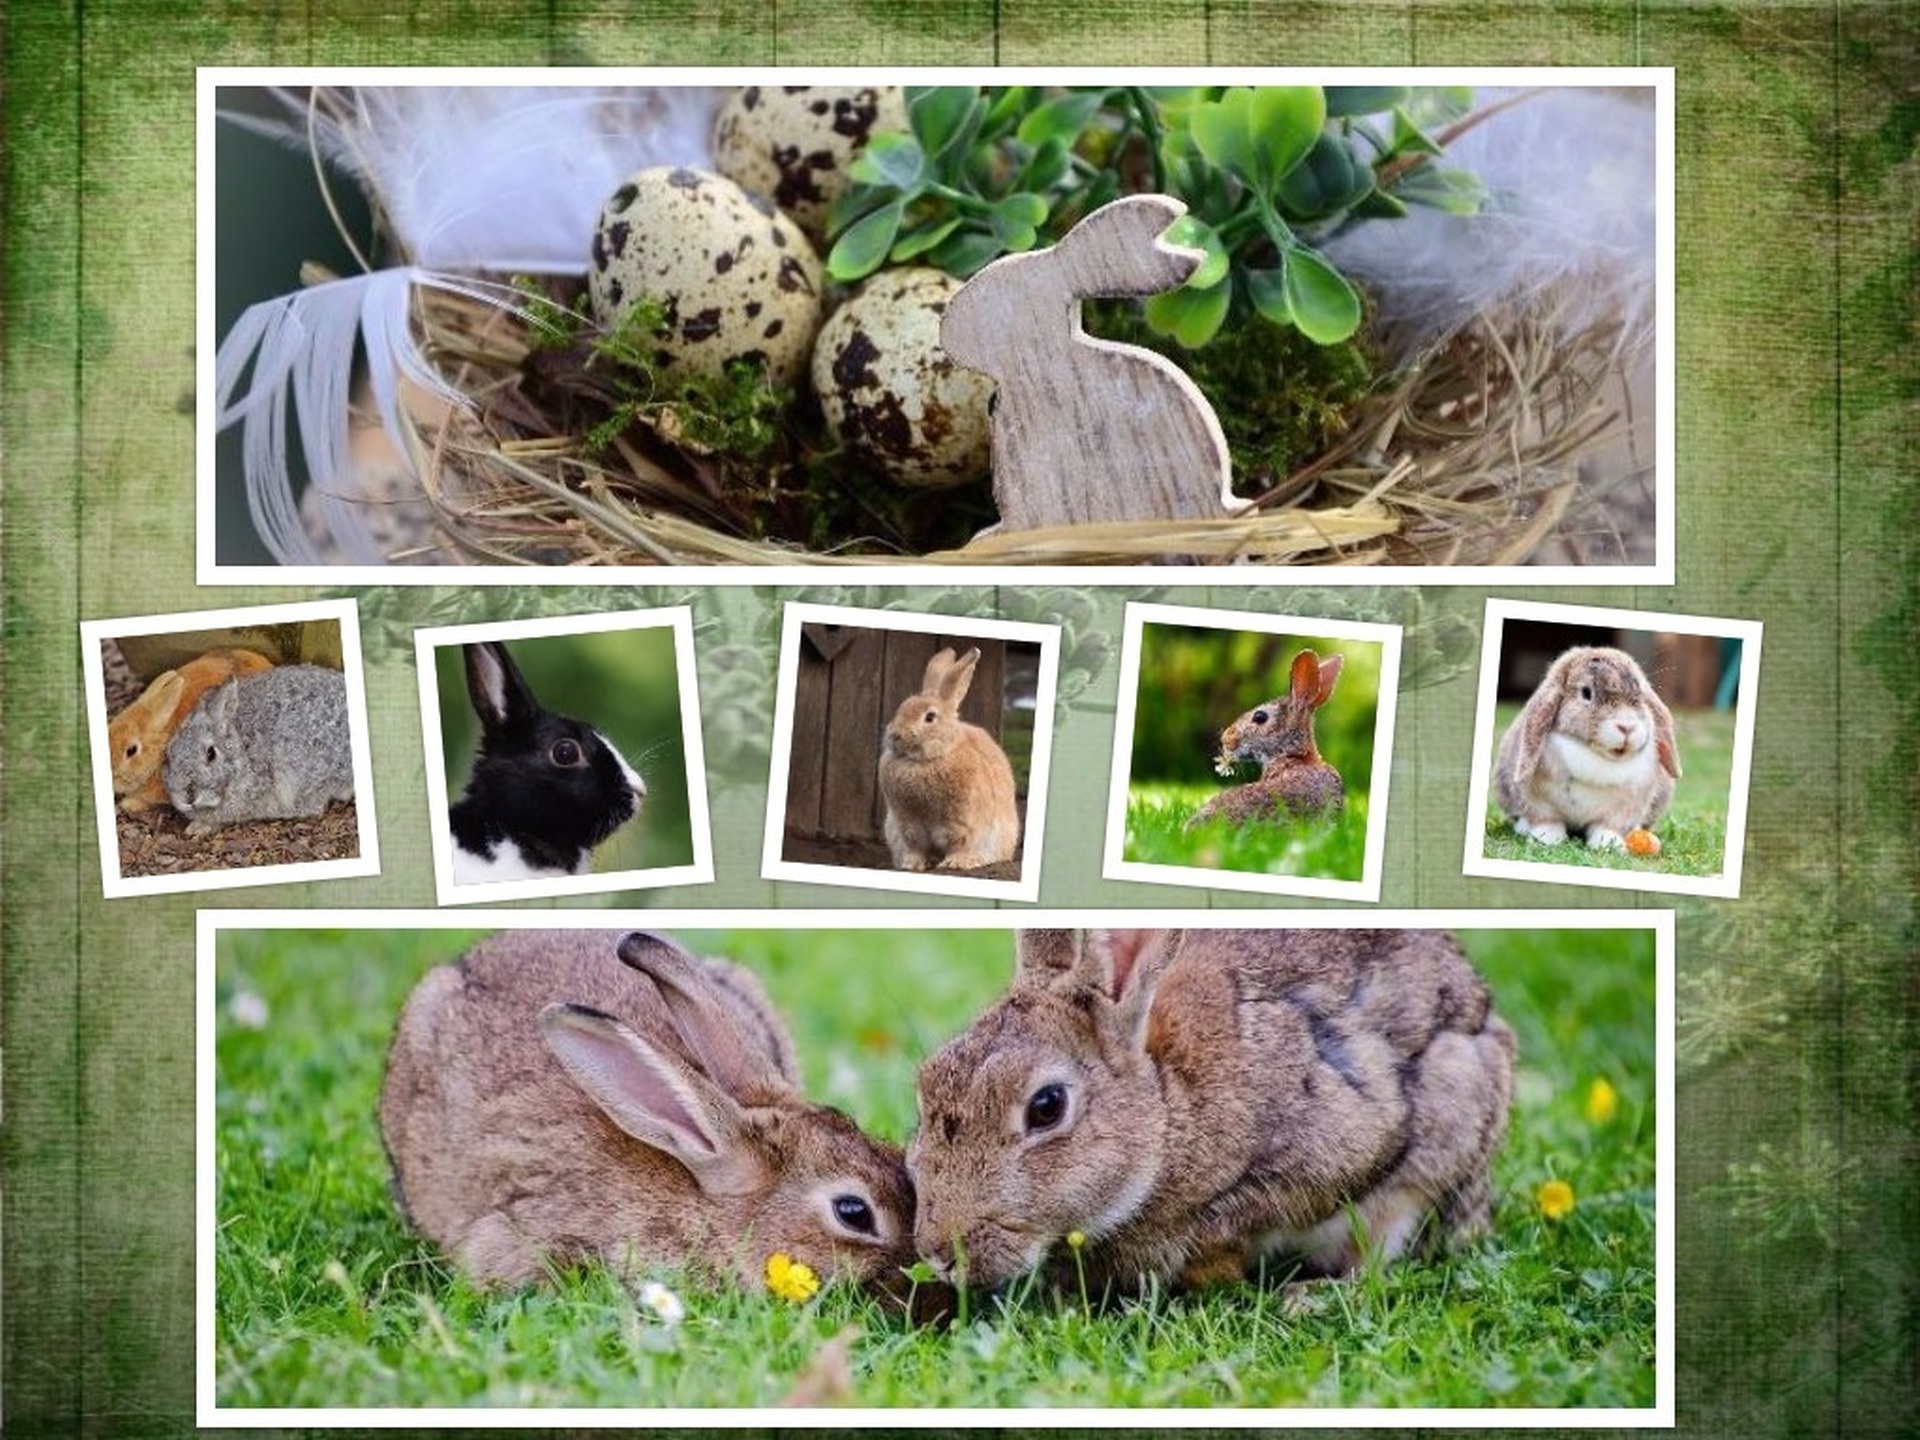
nature, wilderness, animal, wild, environment, symbol, mammal, fauna, rabbit, zoology, background, collage, easter, species, animal world, in the free, rabits and hares